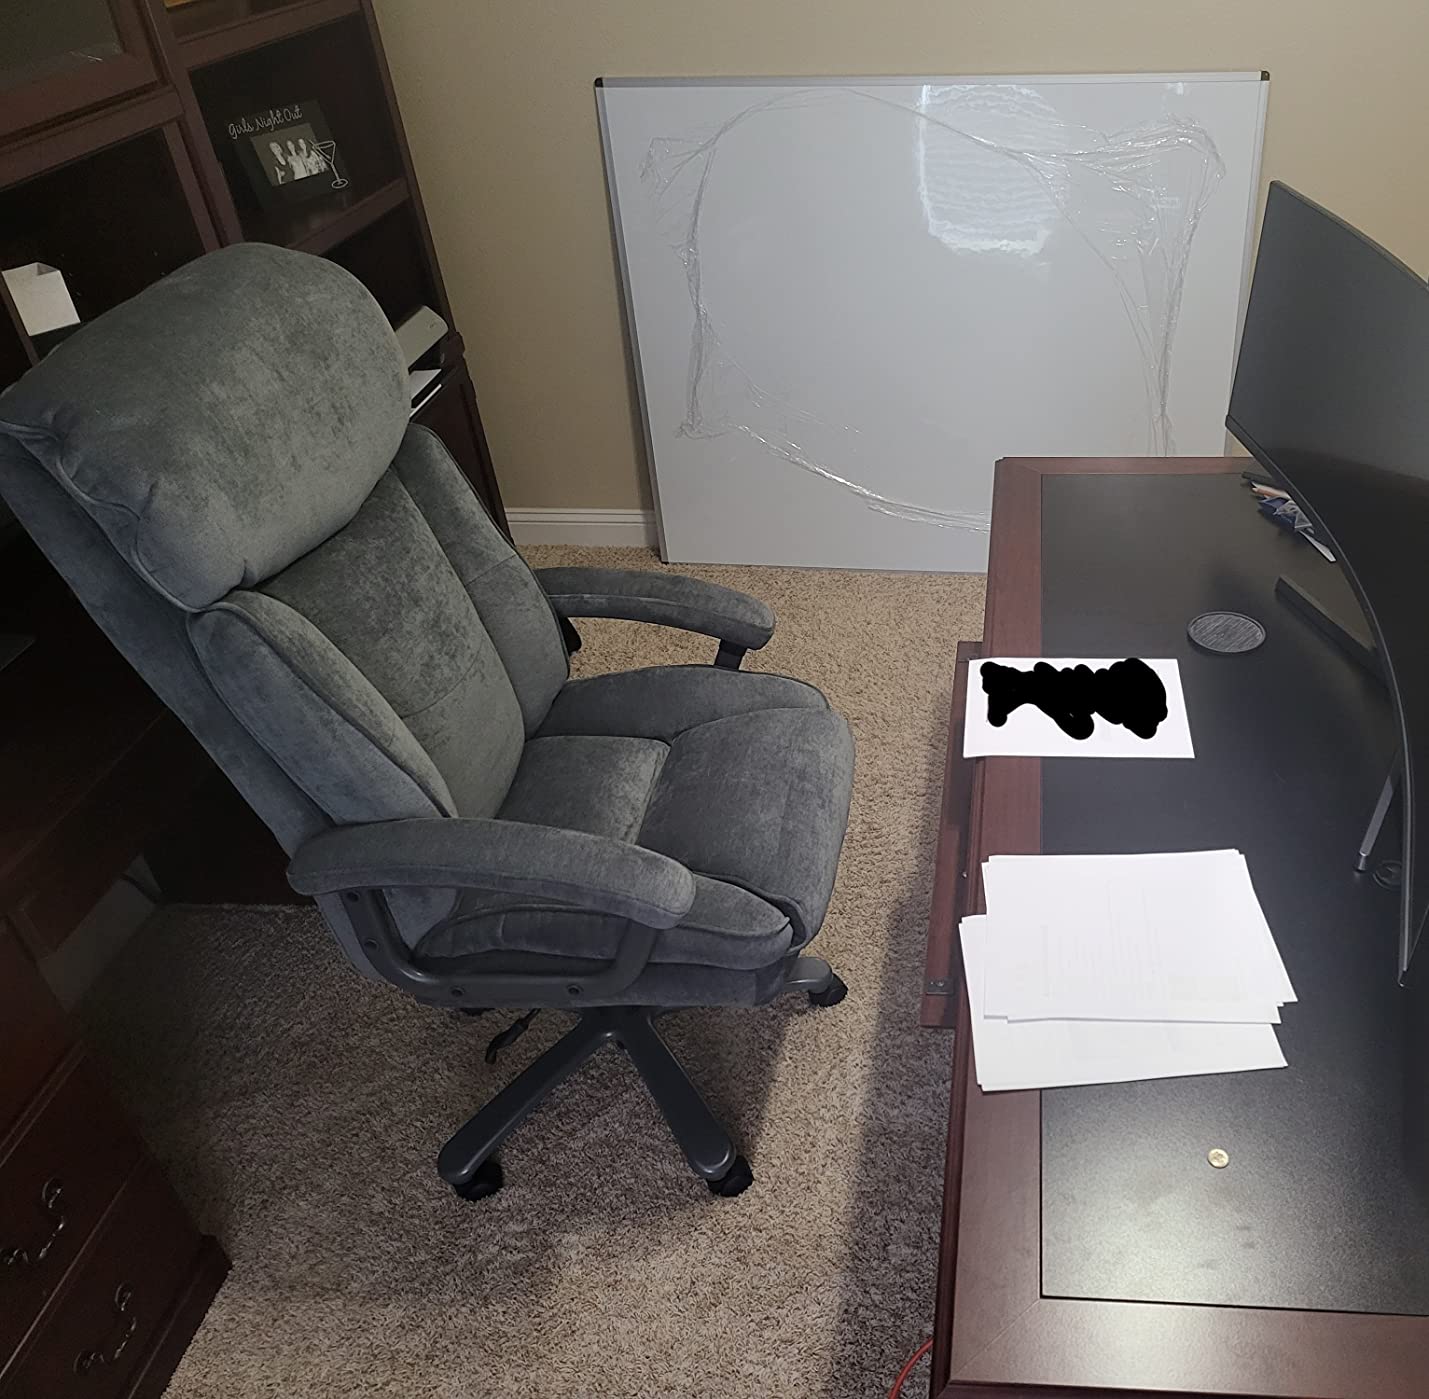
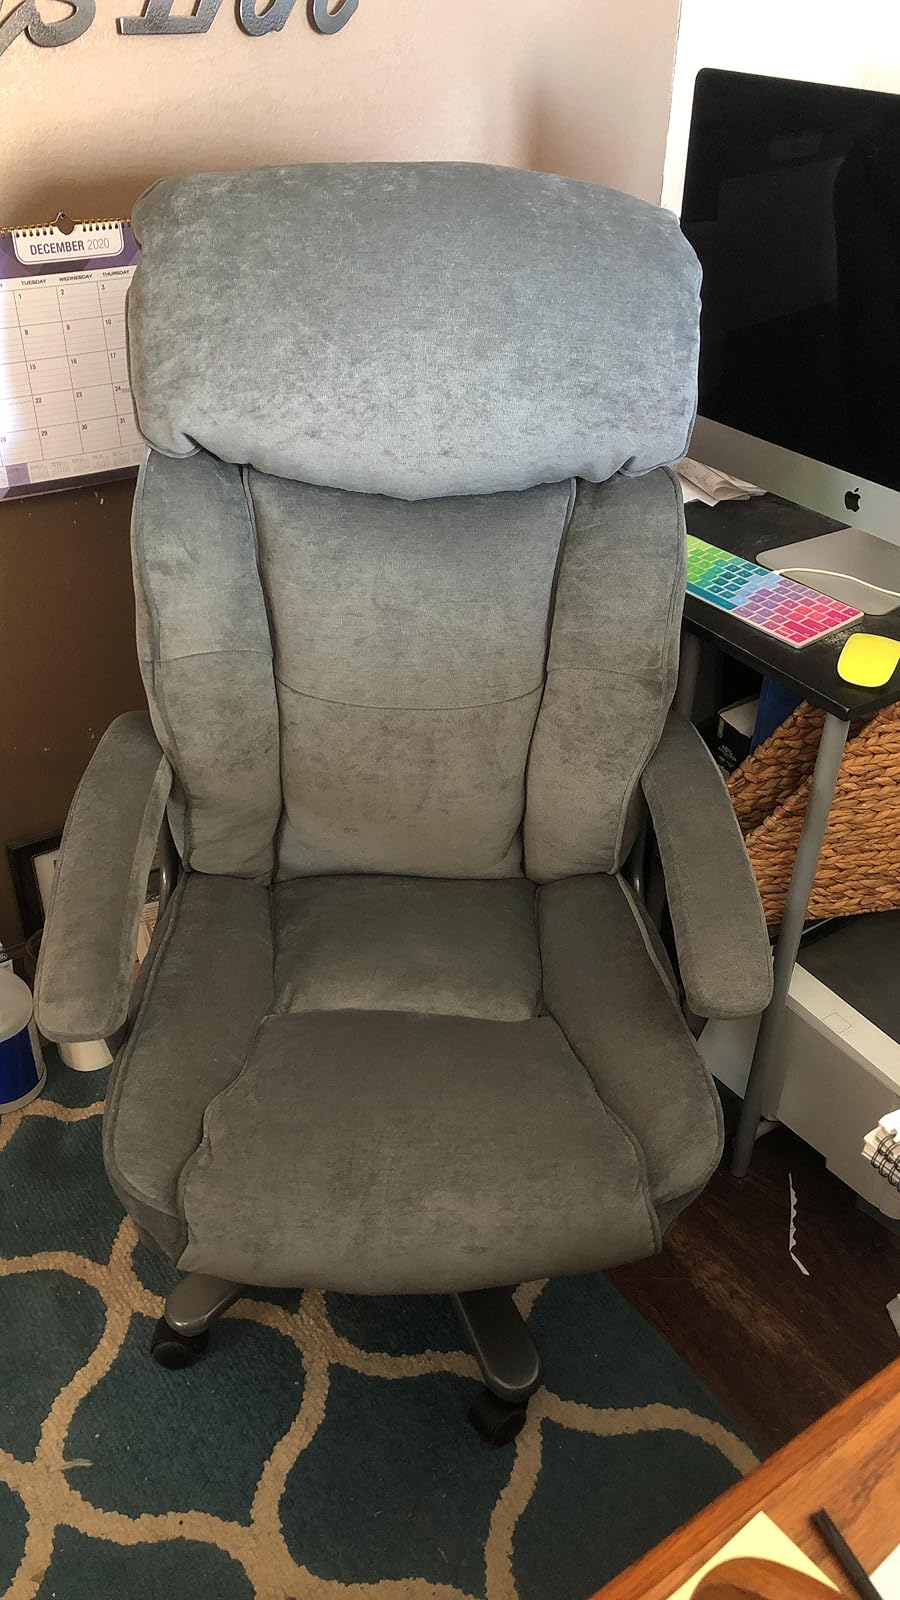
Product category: items_chair
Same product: yes